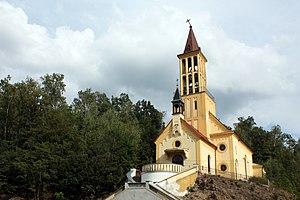
Dalovice est une commune du district et de la région de Karlovy Vary, en République tchèque. Sa population s'élevait à 1 986 habitants en 2018.